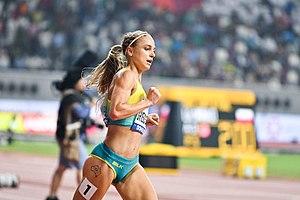
Genevieve Gregson est une athlète australienne, spécialiste du 3 000 mètres steeple. Elle est d'origine française et italienne.